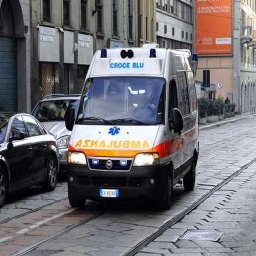
Label: ambulance